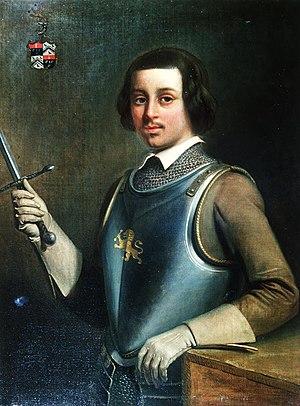
Rhys Gryg ap Rhys est un prince de Deheubarth qui règne sur une partie du Cantref Mawr de 1204 à 1234 et de Ystrad Tywy de 1216 à 1234.